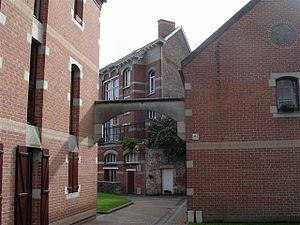
Maubeuge est une commune française située dans le département du Nord, en région Hauts-de-France. Ses habitants sont appelés les Maubeugeois.